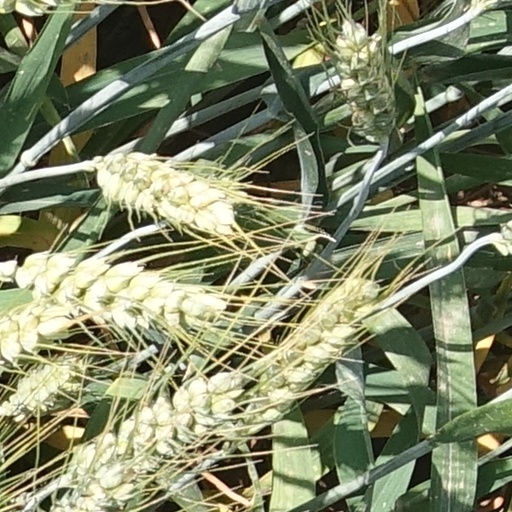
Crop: wheat